Georges St-Pierre

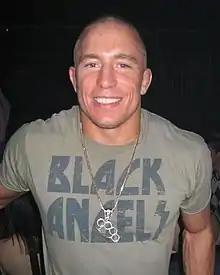
St-Pierre in February 2009

The fight ended after the fourth round when Penn's cornerman, Jason Parillo, requested that the referee stop the fight. Penn failed to attend the post-fight press conference due to hospitalization for injuries. Penn later admitted that he could not recall anything that happened during the 3rd and 4th rounds because "I was probably borderline knocked out or something." During the fight, Penn complained that St-Pierre was too slippery to hold, which led to suspicion about petroleum jelly being illegally applied to St-Pierre's back. The matter was formally investigated by the UFC and Nevada State Athletic Commission upon the request of the Penn camp. Dana White said it was unfortunate GSP's dominant win was overshadowed by the cornerman controversy. "Do I think that he got greased? Yeah, I do," White told "The Canadian Press" prior to the UFC 95 weigh-in Friday at the Dominion Theatre. "Absolutely, 100 percent, I think that that guy was rubbing grease on him. Do I think Georges was trying to cheat? Absolutely not at all, but that cornerman was rubbing grease on him; you cannot do that."